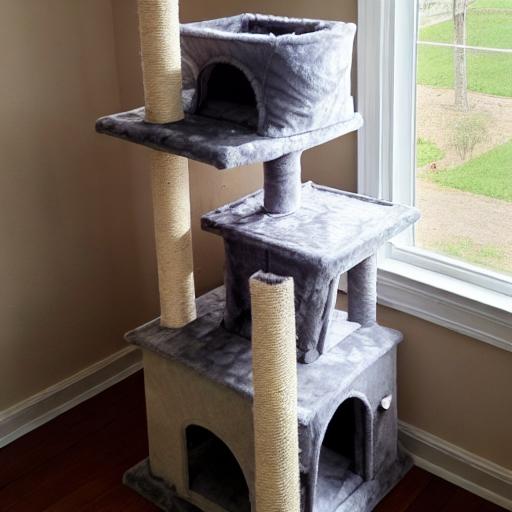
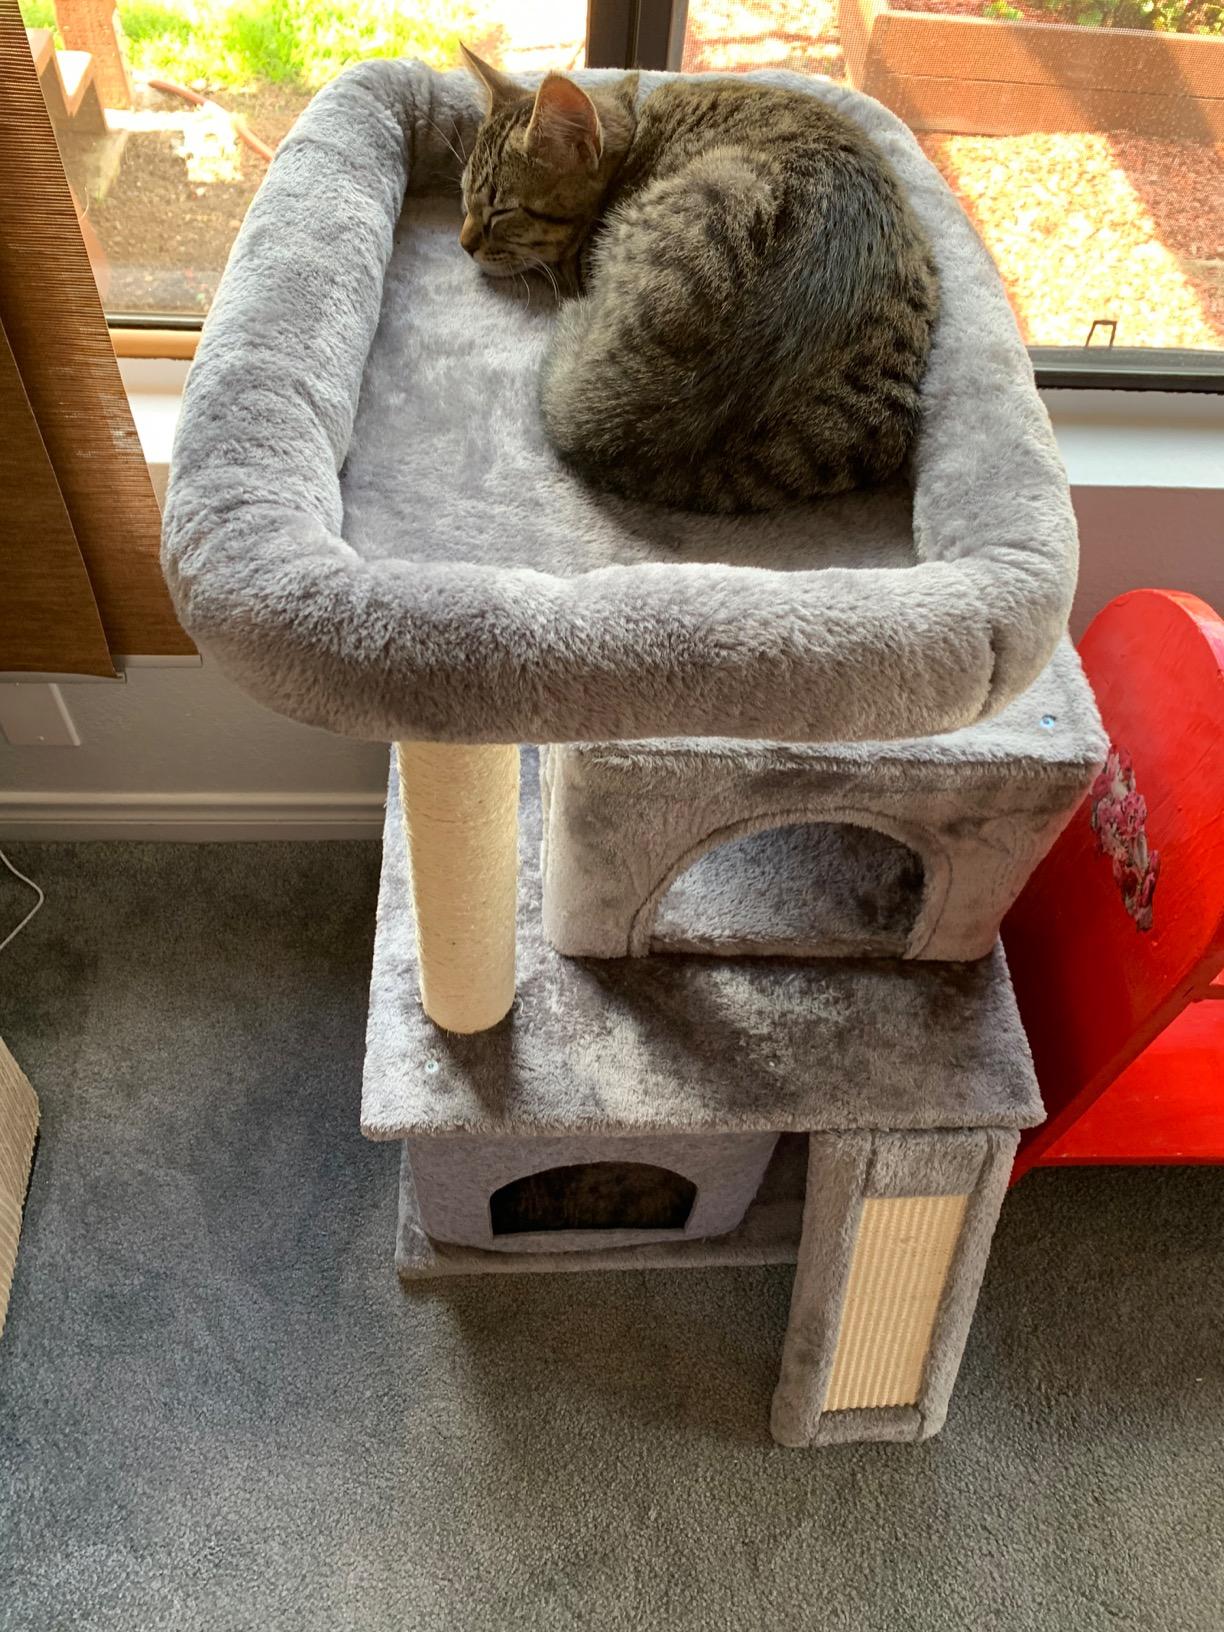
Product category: items_cat tree
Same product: no